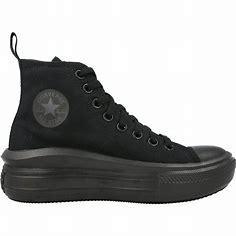
Brand: Converse
Model: Chuck Taylor All Canvas